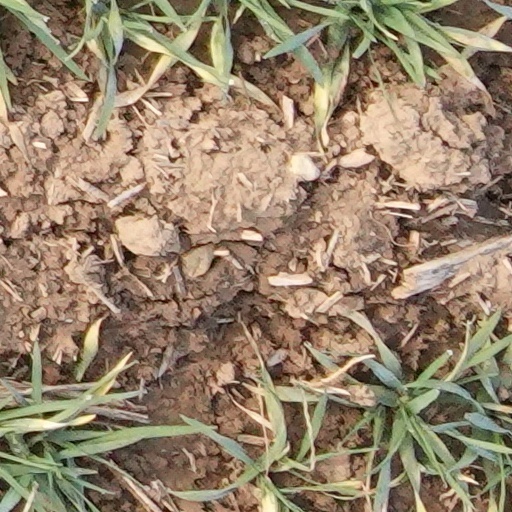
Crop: wheat